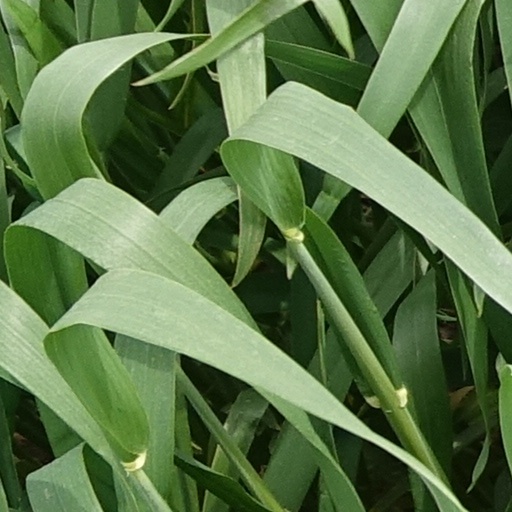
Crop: wheat